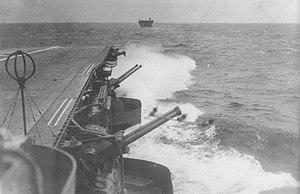
Le Zuikaku était un porte-avions de la classe Shōkaku construit pour la Marine impériale japonaise à la fin des années 1930. En compagnie de son sister-ship le Shōkaku, il participe aux opérations navales majeures de la guerre du Pacifique lors de la Seconde Guerre mondiale, parmi lesquelles l'attaque de Pearl Harbor, le raid sur Ceylan, la bataille de la mer de Corail et la campagne de Guadalcanal. Il est finalement coulé à la bataille du cap Engaño en octobre 1944.